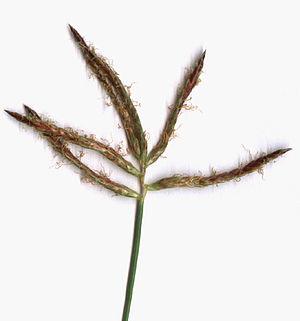
Cyperus rotundus, le souchet rond, est une espèce de plantes monocotylédones de la famille des Cyperaceae, originaire de l'Inde.